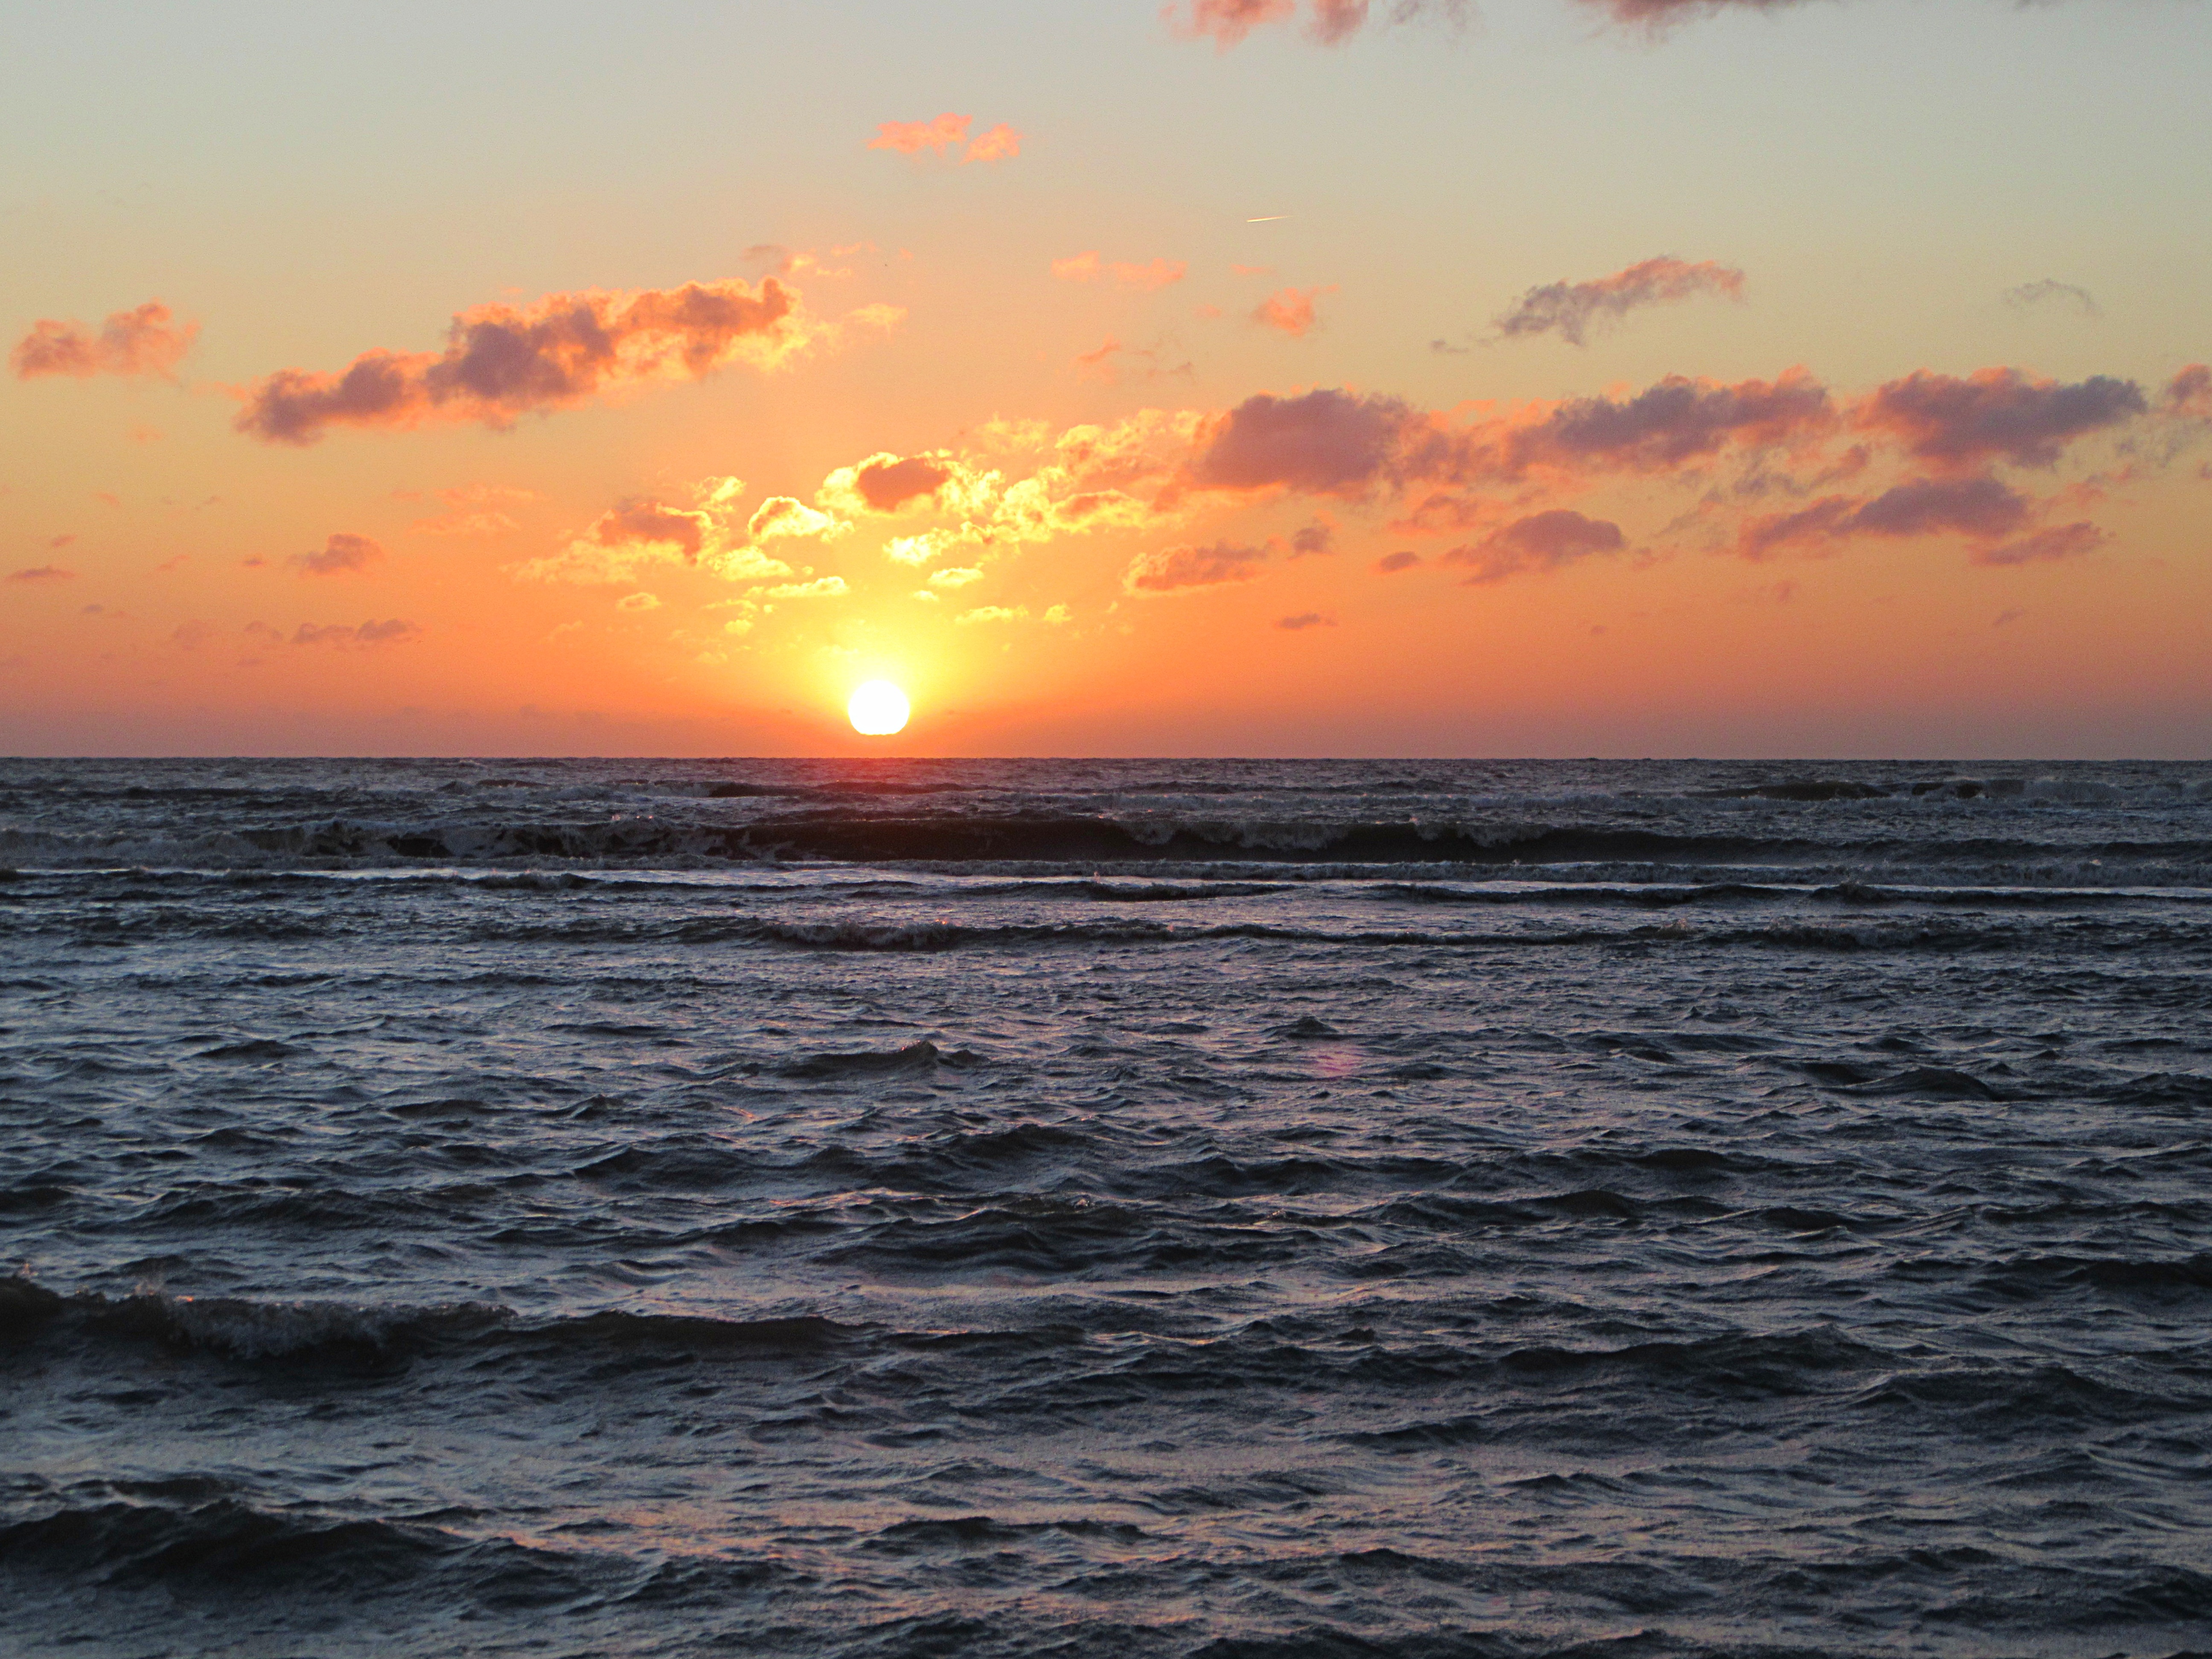
beach, sea, coast, water, ocean, horizon, sun, sunrise, sunset, shore, wave, dawn, dusk, holiday, romantic, brand, waves, afterglow, setting sun, colorful sunset, wind wave